Grace Banker

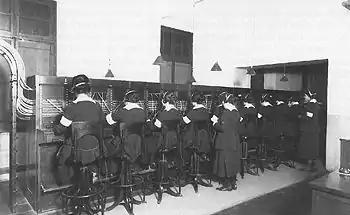
Hello Girls operating switchboards in Chaumont, France during World War I.

Banker was born at Passaic, New Jersey, on 25 October 1892. After graduating from Barnard College she joined American Telephone and Telegraph Company (AT&T) where she worked as a switchboards instructor. During World War I Banker was chosen to head a team of thirty-three telephone operators of Telephone Unit No. 1, for telephone operations, assigned to war duty in France. This was the first group of women who were given the popular name Hello Girls.